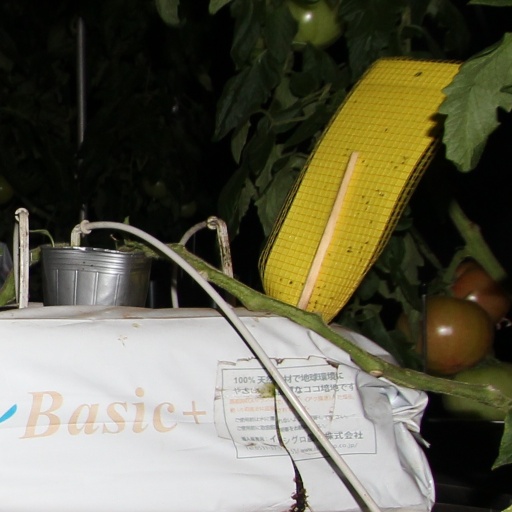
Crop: tomato